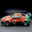
Label: automobile